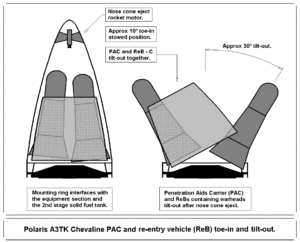
L'UGM-27 Polaris est un missile mer-sol balistique stratégique lancé par sous-marin. Il a été construit par Lockheed pendant la guerre froide pour le compte de la United States Navy et de la Royal Navy.
Le Royaume-Uni est l'un des neuf États qui possèdent l'arme nucléaire au début du XXIᵉ siècle. Il est le troisième pays à avoir développé des armes nucléaires après les États-Unis et l'Union soviétique.